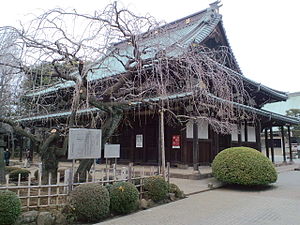
Setagaya / Landemærker
Gōtoku-ji
Setagaya er et af Tokyos 23 bydistrikter. Det er desuden navnet på en bydel i bydistriktet. På engelsk kalder Setagaya sig selv for City of Setagaya. Dets officielle fugl er blåskaden, blomsten er hvid orkide, and og træet er Japansk Zelkova.